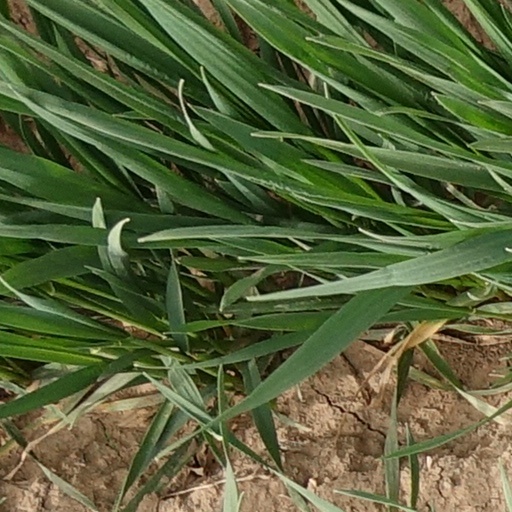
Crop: wheat